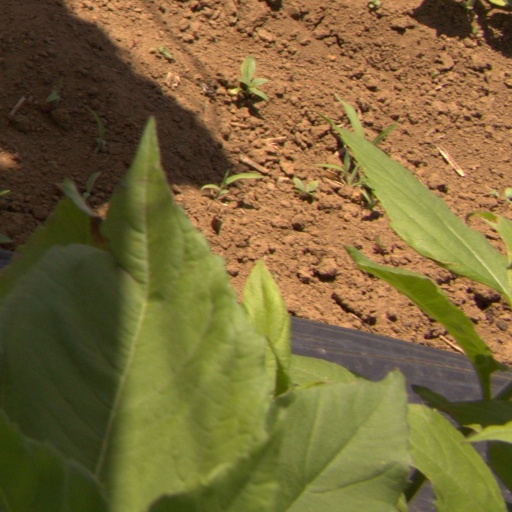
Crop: Jerusalem artichoke